Sean Abbott

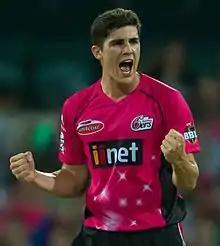
Abbott with Sydney Sixers in 2016

Sean Anthony Abbott (born 29 February 1992) is an Australian international cricketer who represents the Australia national cricket team in ODI and T20I cricket as a bowling all-rounder who bats right-handed. He was a part of the Australian squad which won the 2023 Cricket World Cup.